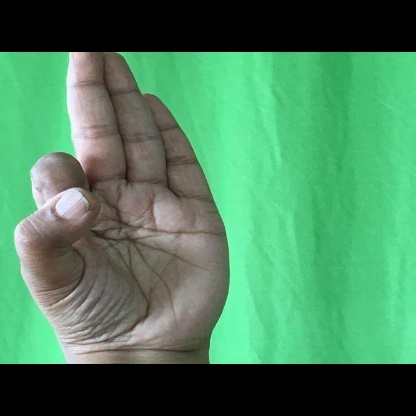
Mudra: Aralam